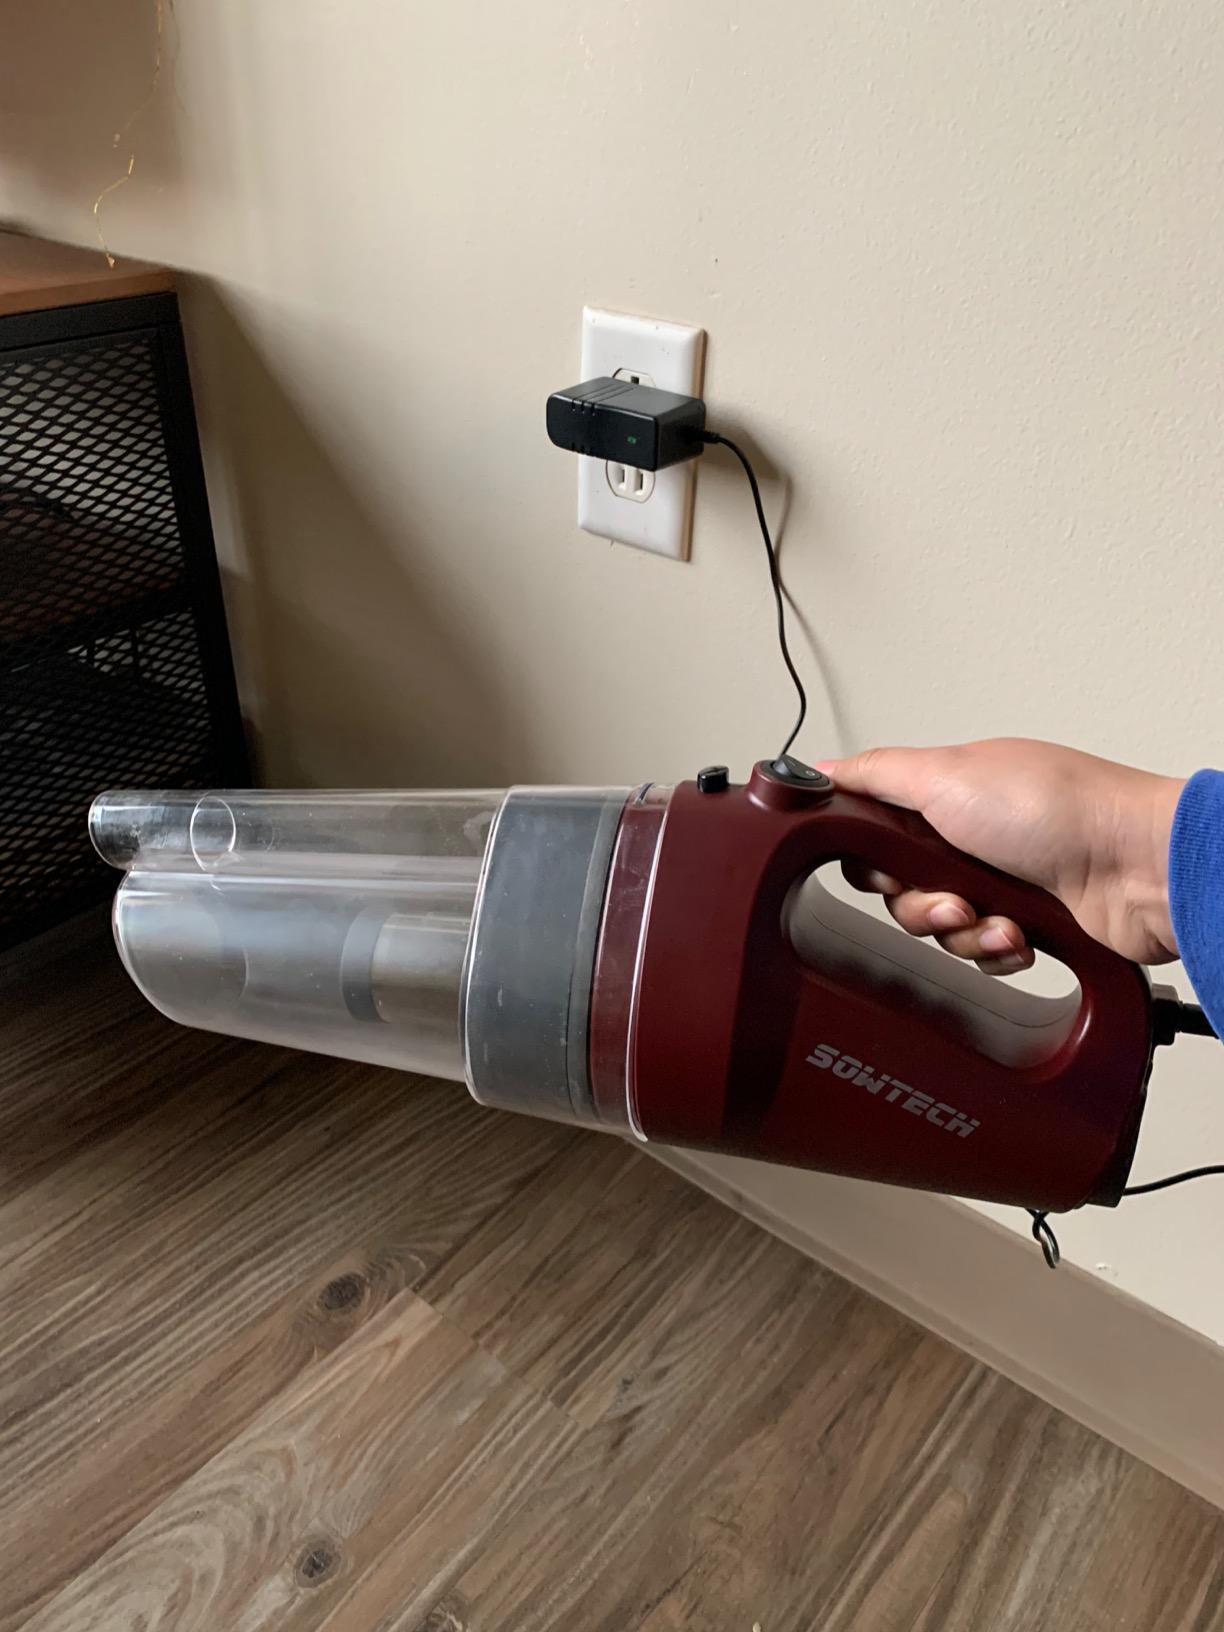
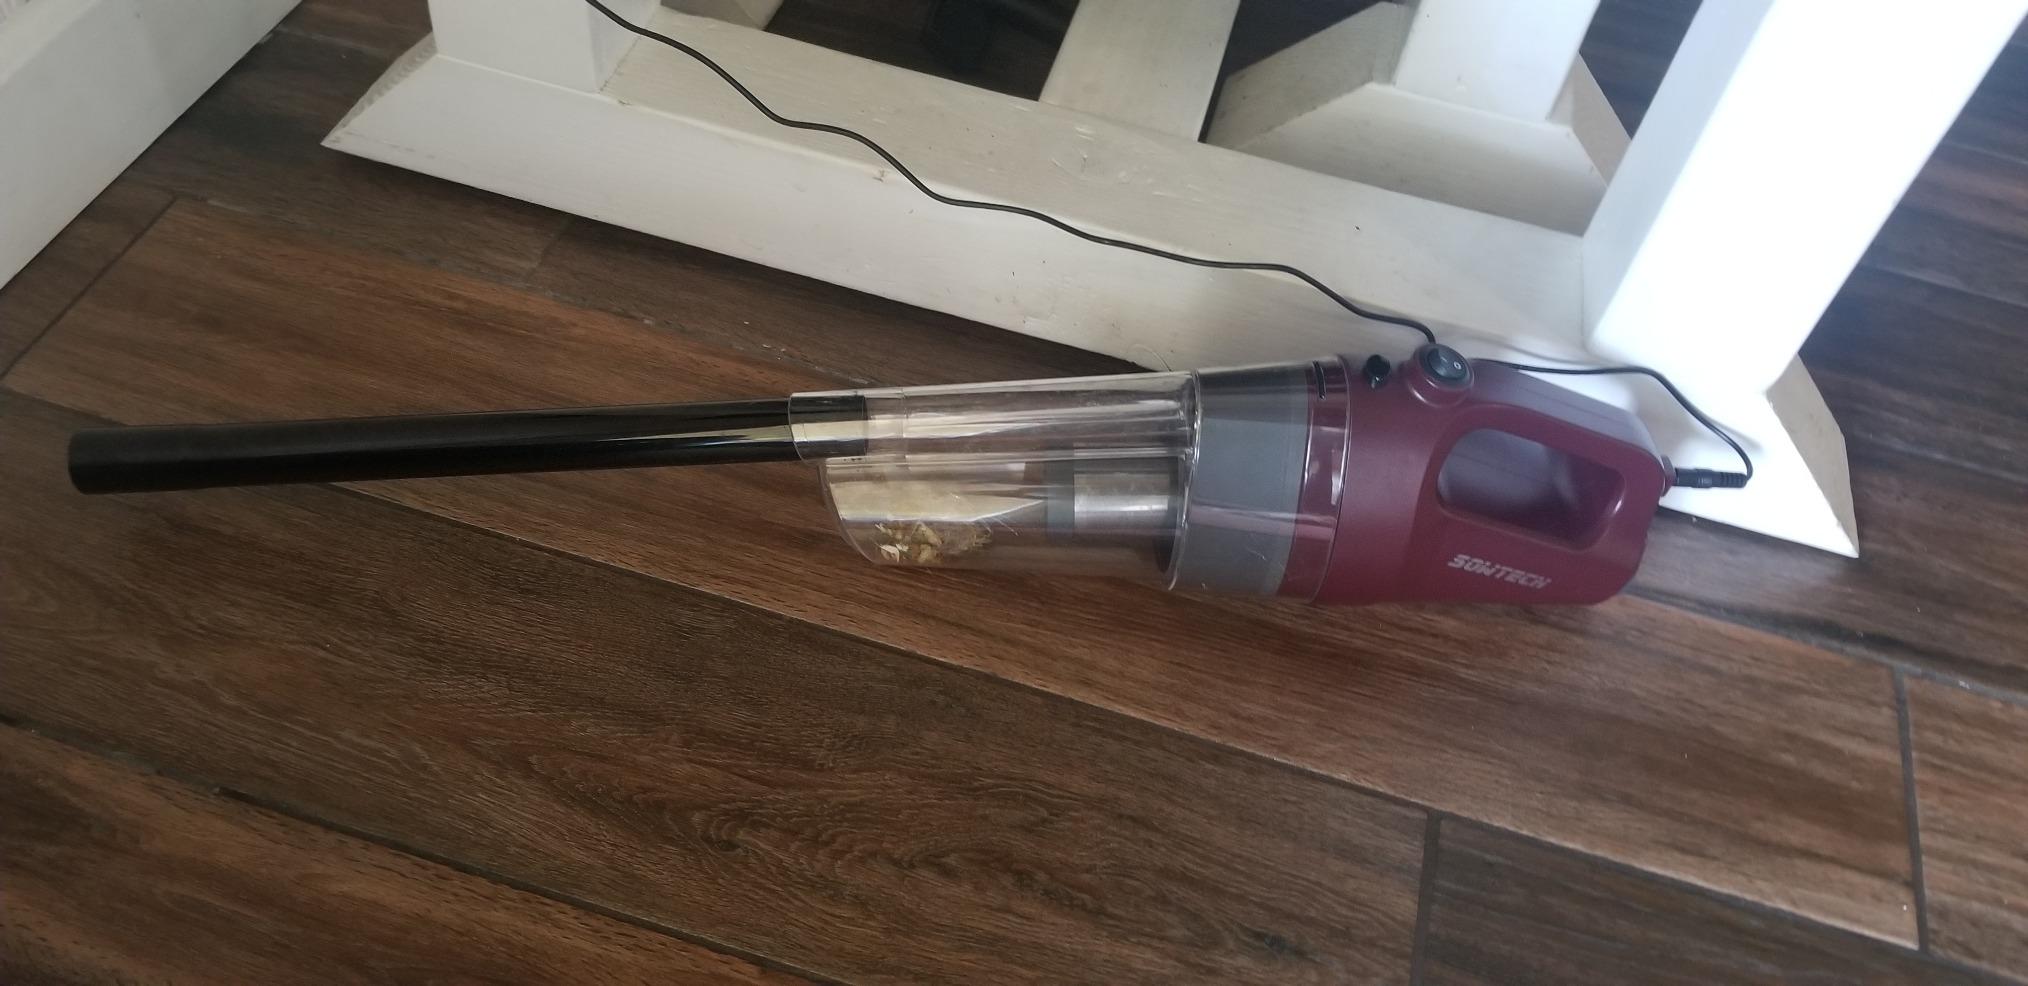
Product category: items_vacuum
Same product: yes